Cuney, Texas

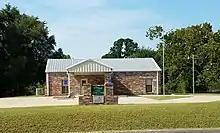
Site of Cuney's Community Center, which was dedicated in 2012. The center is located where Cuney's school once stood.

According to the United States Census Bureau, the town has a total area of , all land. The Neches River forms the northwest border of the town and the Cherokee/Anderson County line.